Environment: real
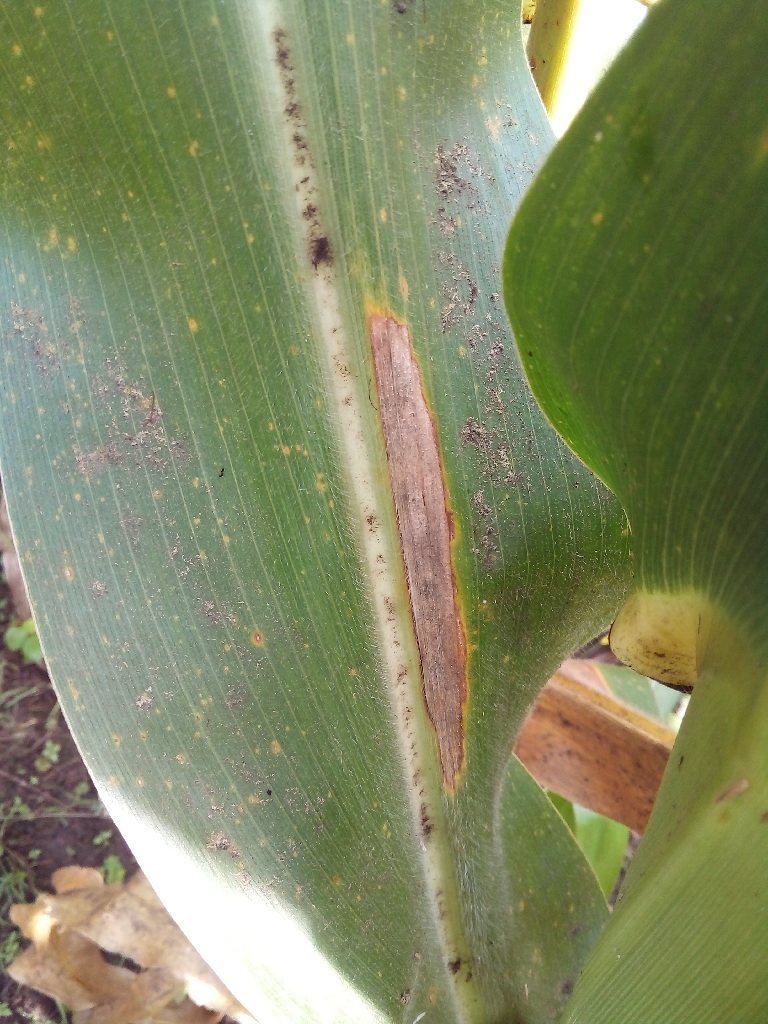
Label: northern_corn_leaf_blight